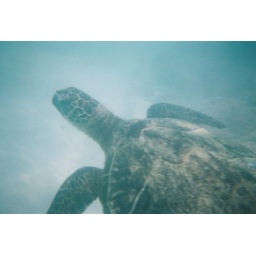
This turtle was at some beach we frequented while we were in Hawaii. I really swam this close with it.